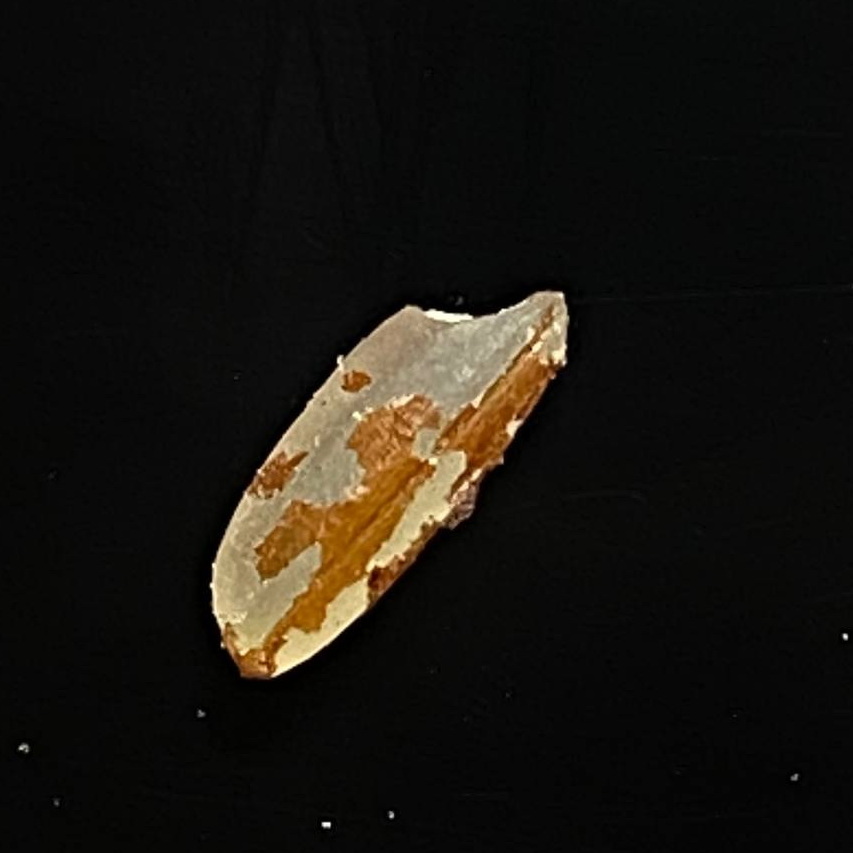
Rice variety: Ganjiya